Winnipeg Transit

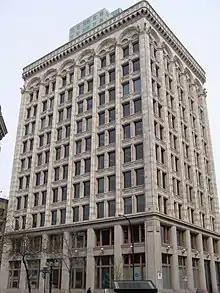
Electric Railway Chambers, Winnipeg

The Company did well during the economic boom of the early 1900s, and built a new headquarters in the eleven-storey Electric Railway Chambers building at Notre Dame Avenue and Albert Street in 1911–1913. The Company occupied the basement and the first two floors and leased out the remaining space to other tenants.